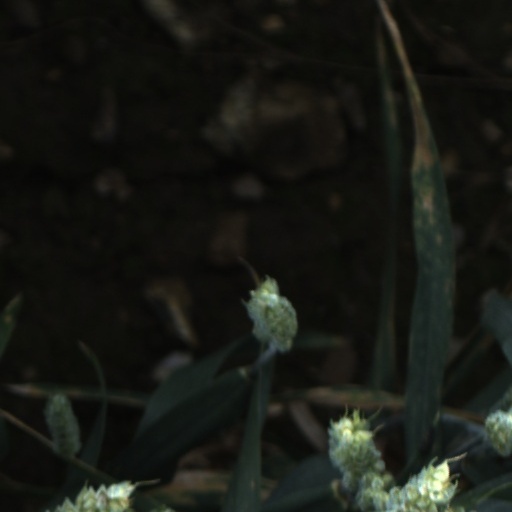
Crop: wheat